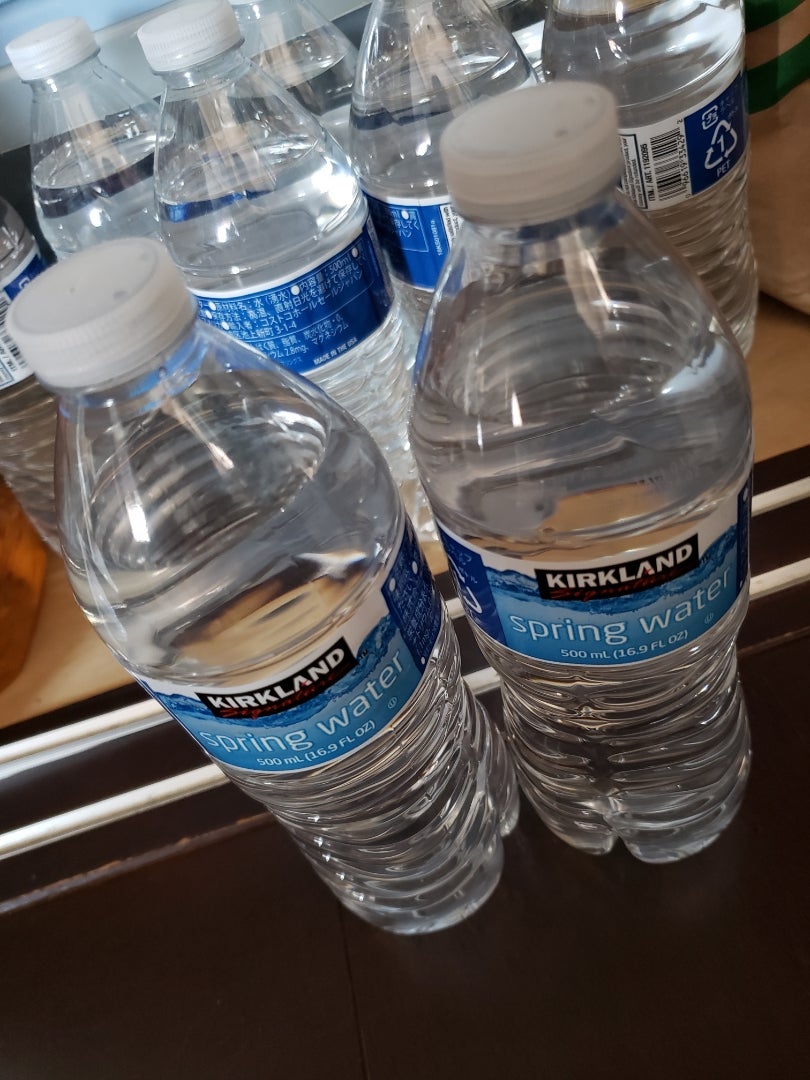
Waste category: plastic